Union Turnpike express buses

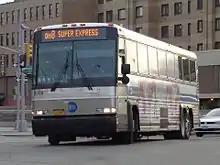
A 2005 Motor Coach D4500CL (3039) on the Glen Oaks-bound QM8 "Super Express" turning onto Union Turnpike in Kew Gardens

Manhattan-bound QM8 super express service runs along the normal QM8 route to 188th Street. Buses then turn north on 188th Street and then onto the LIE, bypassing the Union Turnpike portion of the route. Queens-bound super express buses follow the normal QM8 route within Queens to 188th Street, then run north to Fresh Meadows (via the QM5 off-peak route) before turning east towards Glen Oaks.